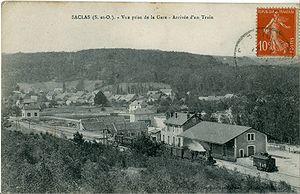
Carte postale ancienne
Saint-Cyr-la-Rivière est une commune française située à cinquante-huit kilomètres au sud-ouest de Paris dans le département de l'Essonne en région Île-de-France.
La ligne d'Étampes à Beaune-la-Rolande est une ligne de chemin de fer française traversant les départements de l'Essonne et du Loiret. Elle est partiellement fermée. La gare de Saint-Martin-d'Étampes se trouve sur le début de la ligne et sert à effectuer le retournement des trains du RER C.
Saclas est une commune française située dans le département de l'Essonne en région Île-de-France.